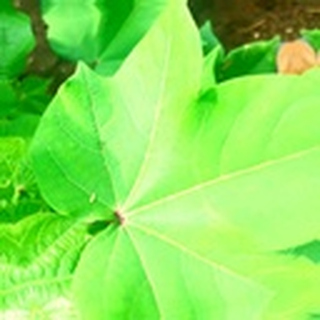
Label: healthy_cotton